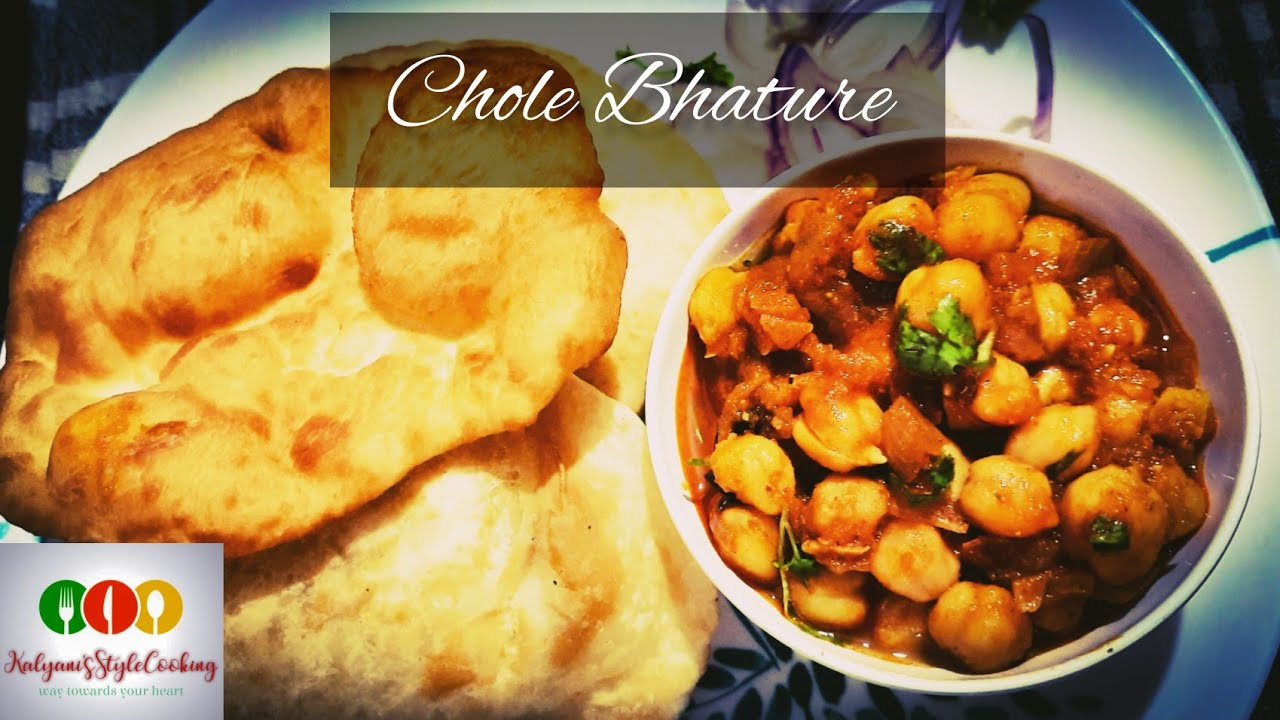
Dish: chole_bhature